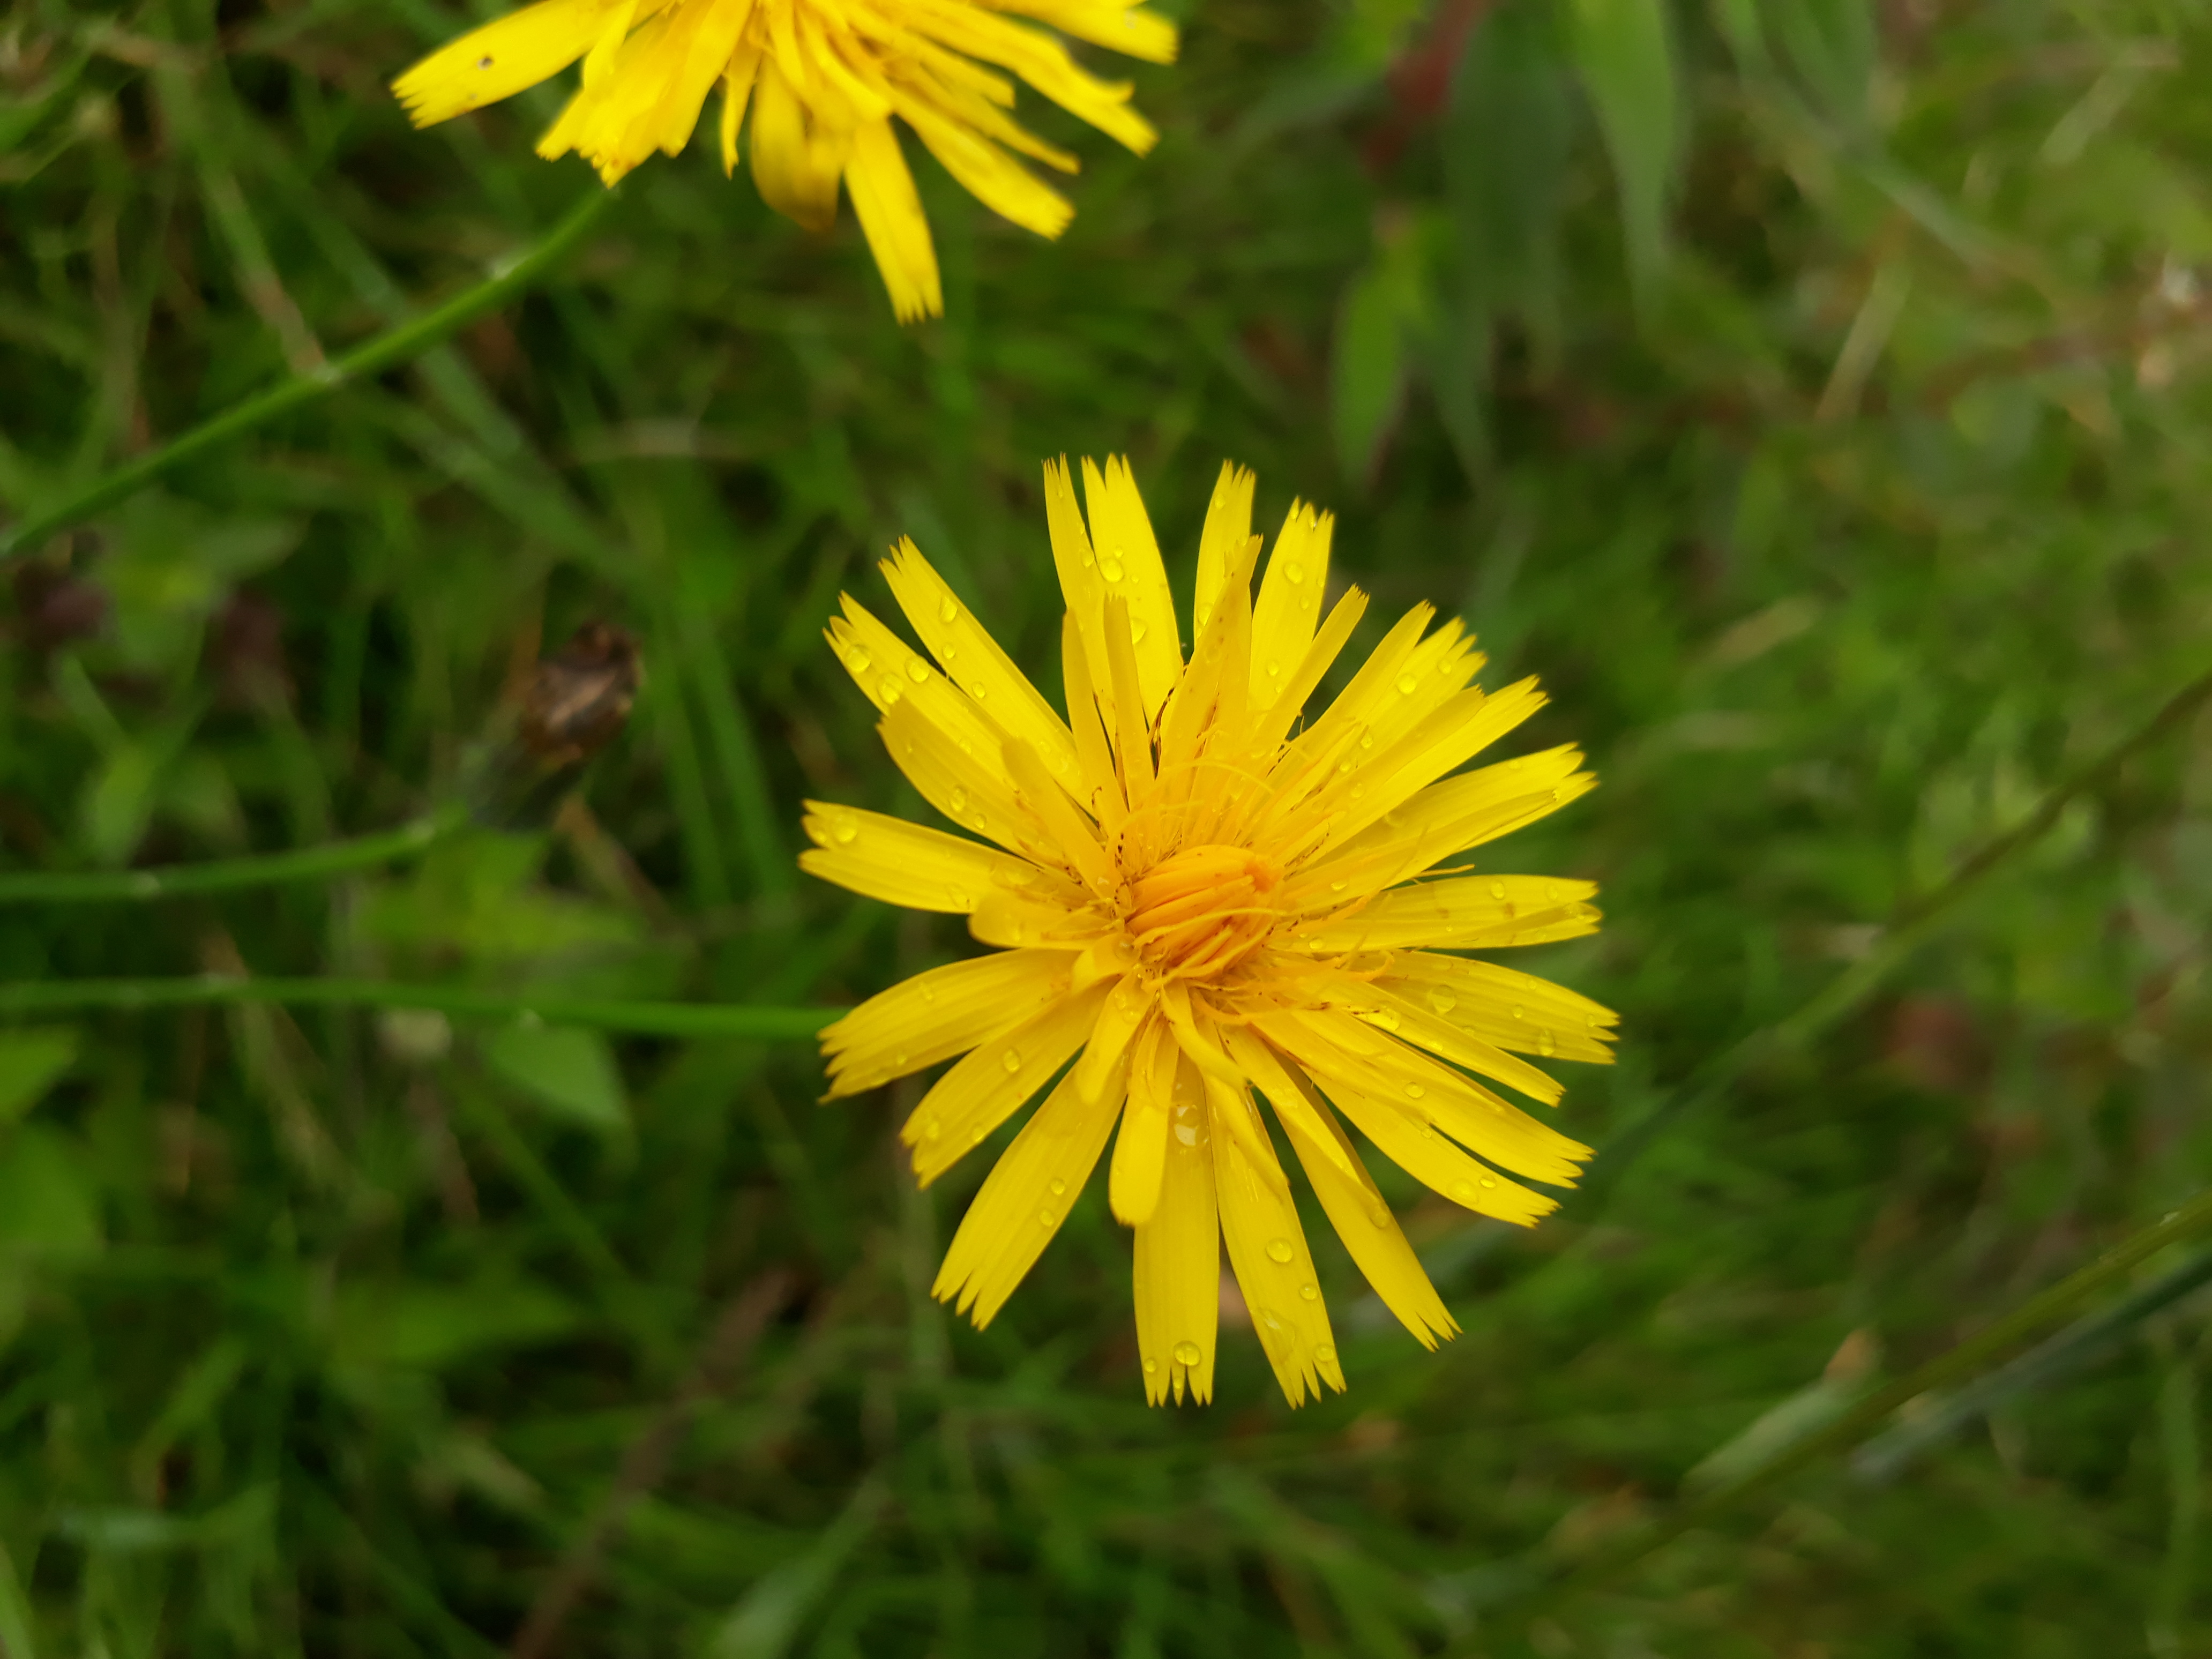
margaritas, flower, yellow, flora, dandelion, flatweed, daisy family, plant, wildflower, grass, golden samphire, annual plant, sow thistles, petal, jerusalem artichoke